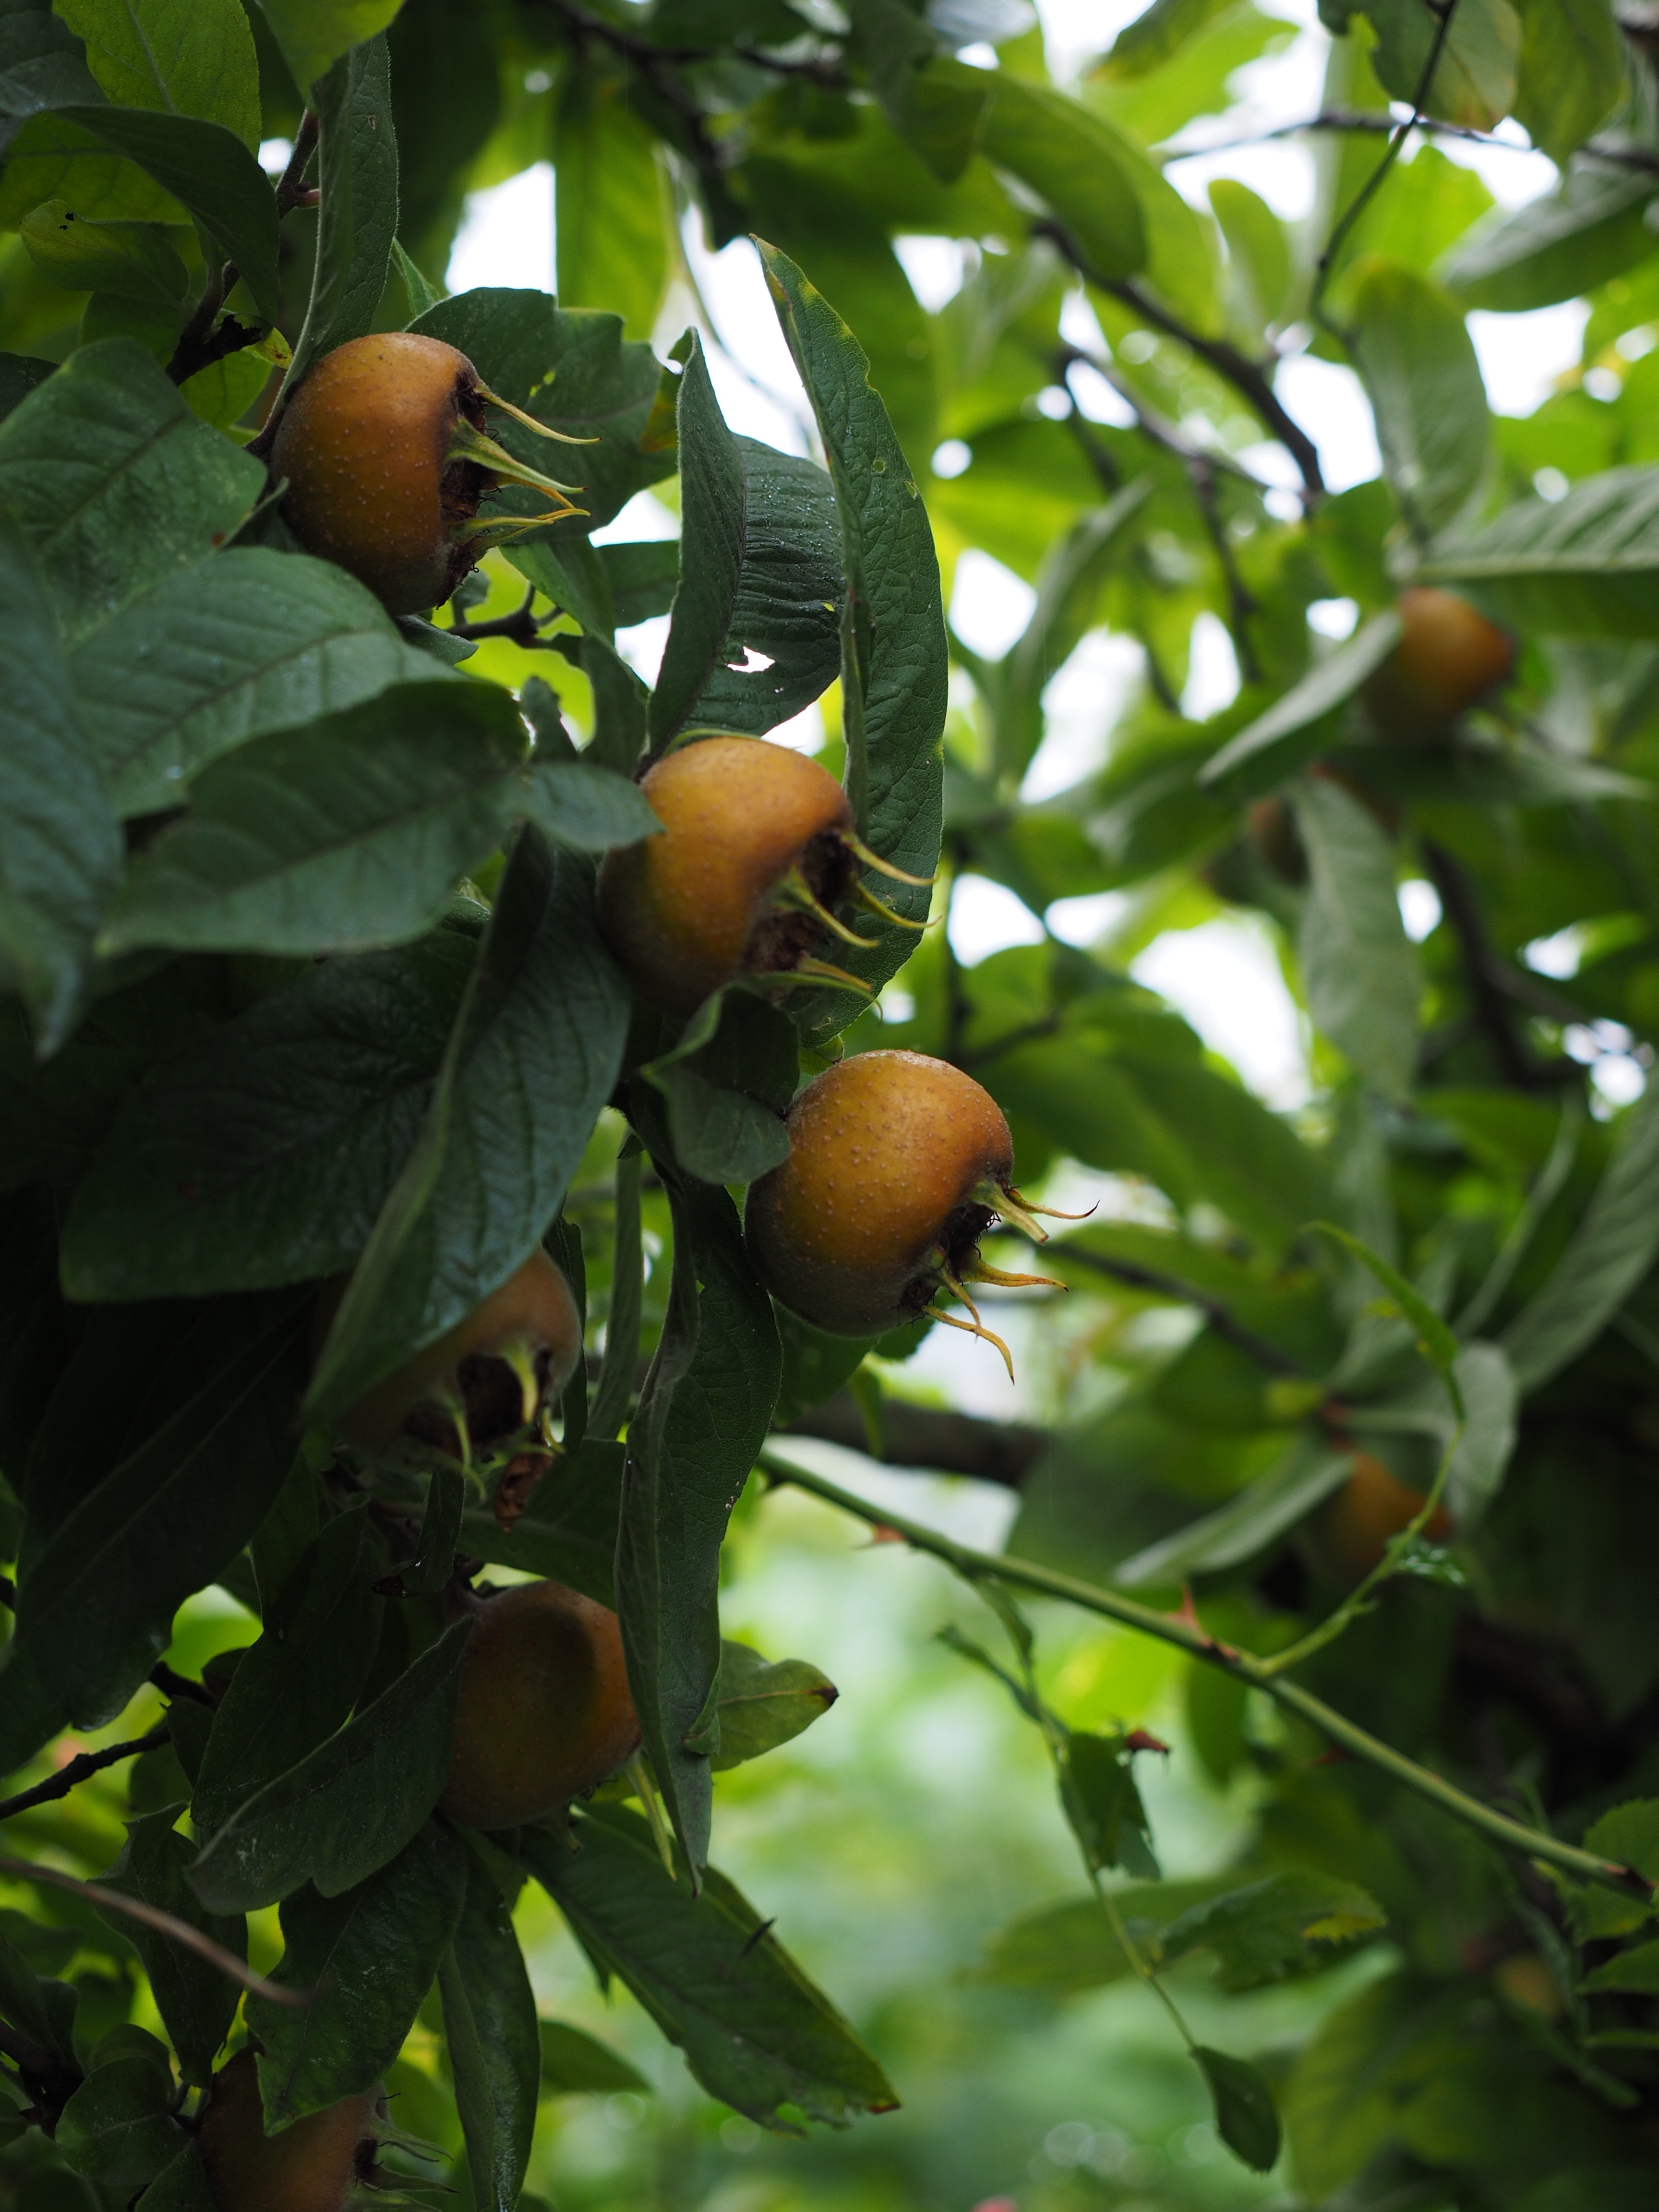
tree, branch, plant, fruit, leaf, flower, food, green, jungle, produce, botany, flora, fruits, large, edible, citrus, kernobstgewaechs, rose greenhouse, flowering plant, rosaceae, medlar, land plant, mespilus germanica, asperl, real medlar, german medlar, mispelche, aschperln, hespelein, d rgen, d rrlitzen, hunds rsch